A Thousand Tomorrows

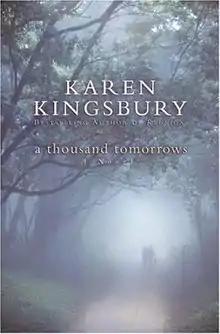
First edition

A Thousand Tomorrows is the first book in the Cody Gunner series by Karen Kingsbury.